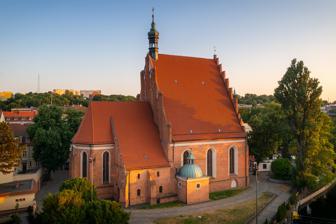
Building: Bydgoszcz Cathedral
Country: Poland
Year built: 1425
Catholic Church, Bydgoszcz, Poland, 14th century Church in Bydgoszcz, Poland St. Martin and St. Nicholas Cathedral Katedra św. Marcina i Mikołaja Location Bydgoszcz Country Poland Denomination Roman Catholic Church Website www .katedrabydgoska .pl History Dedication The Most Holy Virgin Mary, Queen of Poland , Martin of Tours , Saint Nicholas Consecrated March 25, 2004 Architecture Heritage designation Nr.601220-Reg. A/740 (November 3, 1960) Style Brick Gothic Groundbreaking 1346–1364 Completed 1425 Specifications Capacity 1800 seats Length 52 metres (171 ft) Width 40 metres (130 ft) Floor area 604 square metres (6,500 sq ft) Number of spires 1 Materials Brick Administration Diocese Roman Catholic Diocese of Bydgoszcz St. Martin and St. Nicholas Cathedral ( Polish : Katedra św. Marcina i Mikołaja ), or simply known as Bydgoszcz Cathedral , is a Catholic church built in the 15th century. It has a Gothic style, serves as a parish church and cathedral of the Diocese of Bydgoszcz . It also houses a shrine dedicated to the Virgin Mary . Its address is 10 Farna Street . It is the most valuable architectural monument of the Old Town, standing on the Brda riverside. It was elevated to cathedral on March 25, 2004, by decision of then Pope John Paul II . Since November 3, 1960, the cathedral has been registered on the Kuyavian-Pomeranian heritage list. History Construction of the first temple The Bydgoszcz parish church was founded by first mayors of the city, Jan Kiesselhuth and Konrad, at the same time the parish itself was created, after Bydgoszcz's establishment in 1346. The church building and its adjoining cemetery (active until 1809) were located in the north-western corner of city marketplace (today's Old Market Place – Polish : Stary Rynek ), reaching the banks of the river Brda and its millrace branches feeding water mills (today's Mill Island ). The 17th-century chronicle of Bydgoszcz by Wojciech Łochowski as well as historical researches suggest that prior the construction of the parish church, an older temple dedicated to Saint Giles had already been standing in the suburbs of the old city of Kujawski. From the 13th century, it served as a chapel of ease for local officials and knights of Bydgoszcz castle. After the construction of the castle in Bydgoszcz in the middle of the 14th century, Saint Giles's church replaced the castle chapel. Until building completion of the parish church, its priest resided at the chapel of ease . This episode established a later but distorted tradition, making Saint Giles's church the oldest parish church in Bydgoszcz; the chapel was demolished in 1879 when constructing Bernardyńska Street . It is believed that Bydgoszcz parish church was partly a wooden church, and completed around 1364, before the erection of the first Carmelite monastery in Bydgoszcz (1398). The first mention of a church priest was made on 22 July 1402, a reference to the church dates back to 1408 and the title of the parish church was quoted in a 1417 document. Together with the church a parish school was established. Part of the church was built of brick , allowing the synod of the diocese of Włocławek to take place here in January 1425. In addition, the northern wall of the present church still bears brick traces of windows and a portal. In 1425, a fire destroyed some elements of the building, probably the wooden roof, while archived city documents were also lost during this disaster, according to Wojciech Łochowski's chronicles. Western façade, with crow-stepped gable Construction of the Gothic temple (1425-1466) The reconstruction of the temple the same year (1425) comprised the enlargement of the main building and the construction of two aisles. Since builders integrated into the new building the northern brick wall from the previous temple, the church displays a chancel wider than the nave by almost 2 metres. Like other mediaeval religious structures, the construction did not interrupt the liturgical services, as mentioned in 1449 in a document related to the erection of the Holy Trinity Church in the northern suburb of the city (at the location of today's Poor Clares' Church . Funding for the project, albeit fluctuating, was mainly provided during the Thirteen Years' War (1454–66) against the Teutonic Order , when Bydgoszcz was frequently visited by Casimir IV Jagiellon , his retinue, high ranking clergy, crowds of dignitaries, knights, and by the Margrave of Brandenburg Frederick II or Eric II , Duke of Pomerania . Jan Kościelecki, local power broker and one of the major financial tycoons in Poland at the time (1457–1475), also contributed in a significant way. The church exterior was completed in 1466: the same year, interior decoration began with the altars being set up: Virgin birth of Jesus altar in the northern aisle in 1466; Stanislaus of Szczepanów altar (1488); main altar realized by Poznań painter Wawrzyniec Stuler, ordered by Bydgoszcz parish priest Mikołaj in 1460. In 1497, Krzesław Kurozwęcki, bishop of Włocławek , organized there a synod for clergy of Kujawy . For this occasion, the church received additional dedications , complementing the one from the 14th century to Saint Nicholas : it received as patron saints Martin of Tours , Adalbert of Prague and Stanislaus of Szczepanów . The celebration of these dedications was celebrated each year, on the first Sunday after St Bartholomew the Apostle day (i.e. August 24). The area of the aisle and the chancel, around 604 square metres (6,500 sq ft), was in 1466 the ninth largest parish church in the diocese of Włocławek, after: Gdańsk's St. Catherine's Church , St. Mary's Church , St. Jean's church, St. Pierre-St. Paul's church and St. Barbara's church; Puck parish church; Church of the Holy Cross in Tczew . Within Kujawy, only the St. Nicholas parish church in Inowroclaw was larger. Expansion of the 16th-18th century Chapel of the Holy Cross, built in 1617 At the end of the 15th century, roofs were elevated, using pine wood, brought via the Brda river and chopped on the spot, the gable and the presbytery roofs were star-shaped and vaulted . At the same time, the church's southern steeple was attached to the main body. From 1466 to 1617, three quadrangular chapels were erected and attached to the main body, while a fourth chapel was built at the location of the former presbytery entrance. In 1559, a turret carrying a light bell cast by master Andrzej was set up at the edge of the nave roof; another bell was suspended there in 1668. In 1702, it was replaced by a Baroque turret , covered with bronze. It still stands today: it is octagonal and has a roof lantern . A new bell was ordered for this realization from bellfounder Absalom Wittwerck from Gdańsk . In 1585, a Gothic rectangular sacristy was erected, abutting the northern chancel wall: an inscription from 1585 was discovered after the Second World War beneath the plaster of the window sill. Between 1712 and 1745, part of the wooden barrel vault ceiling between the two storeys was replaced by a lunette . In the 1650s, major construction and renovation works started: the tower received a third storey, as one can see today; a mannerist -style porch was built adjacent to the west façade, with an open vestibule in the basement; the western part of the timber roof truss over the nave body was replaced after 1651, according to dendrochronological research, including the repair of the tower stairs. Under the chancel floor were six vaulted burial crypts: Two were realized in the eastern part of the north aisle, under the altars of the Virgin Mary and St. Lawrence of Rome ; The other four were matched with the foundations of the four chapels. Between 1712 and 1745, the whitewashed walls of the sacristy, the chancel, the nave and the pillars between the naves were covered in some places with figural polychromes . Other decorative elements of the walls were tombstone epitaphs . Most altars and religious furniture from before the Polish partition were destroyed during the Napoleonic Wars . Larger roof repairs also occurred at the end of the 17th century, after the destruction by the fire in 1684 of the abutting watermill : during the fire, the wind directed the flames to the northern façade of the church. It took 15 years to clean and repair this heavy damage. The catastrophe brought other diocesan parish priests, from 1712 to 1763, to write about the state of quasi-ruin of the temple and its associated buildings, which contrasted with the good condition of other city monasteries and conventual churches: the Carmelites, the Bernardines, the Jesuits. The church, however, survived in this poor position until the start of the partitions of Poland , although no major emergency investment was made. 18th-century buildings Ridge turret with a roof lantern , on top of the nave roof, set in 1559 By the 18th century many buildings were erected in the vicinity of the church. On the church cemetery premises stood: a chapel house; a stone statue of John Nepomucene realized in 1745; a vaulted crypt located near the church's northern aisle; a monolithic chapel and a brick mound in the shape of a crypt. On the western side of the cemetery, on the area between today's tenement house at Przyrzecze street 2, and the memorial to the Virgin Mary Immaculate Conception of Lourdes , stood a series of buildings comprising the Bydgoszcz parish school building and three houses inhabited by the vicar , his helpers and secular representatives of the church staff. The rectory was located on the eastern edge of the municipal necropolis, on today's Ks. Tadeusza Skarbka-Malczewskiego street. Partition period (1772-1920) At the time of the incorporation of Bydgoszcz/Bromberg into the Kingdom of Prussia as a result of the Partitions of Poland , the parish church was indeed in a poor technical condition. In 1794, for the needs of the Kościuszko Uprising , the silver decoration was depleted, as well as numerous valuables, for a total of 256 grzywna . Other city monasteries also donated to support the revolt, like the Jesuits and the Bernardines. At the beginning of the 19th century, the church was nearly a ruin. During the period of the Duchy of Warsaw (1807–1815), Russian armed forces used it for military purposes: most of the side altars and removable elements were destroyed at that time. Between 1819 and 1829, the Kingdom of Prussia funded a refurbishment of the building. During the works, part of the religious equipment was stolen and three side chapels were demolished; the chapel on the northern wall ( St. Fabian and Saint Sebastian ) survived. Only three old altars were preserved (Blessed Virgin Mary , Saint Barbara , St. Fabian and St. Sebastian), some altars were taken from the other monasteries of the city, liquidated by Prussian authorities: two side altars – Saint Roch and Saint Anthony of Padua – from the Bernardine Church (17th to 18th century); two side altars – Our Lady of the Scapular and Saint Joseph – from the Carmelite church (17th to 18th century); a rococo picture of Carmelite brother Stanisław and four stalls with 18 seats were also taken over from the Carmelites church in Bydgoszcz. The renovated temple was eventually re-opened in 1831 and reconsecrated. In addition, before 1875, a neo-Gothic annex was erected on the spot of the former chapel of Saint Stephen . During the Partition period, the temple was the only parish church in the city where the religious and national feeling was still alive among the Poles, especially during the Kulturkampf period. Interwar period Stained glass window After the incorporation of Bydgoszcz into the Second Polish Republic 's territory in 1920, the parish was divided into five smaller ones, relieving the church of many of the faithful, who had grown to too great a number for the one church: in 1924 the parish comprised 100 thousand people. From 1922 to 1926, the church interiors were completely restored, on the initiative of the then parish priest, Father Tadeusz Skarbek-Malczewski: walls and vaults were covered with polychrome motifs executed by Henryk Jackowski-Nostitz, on a design by Stefan Cybichowski (1923–1924); stained glass was installed; on the main altar, a meticulous restoration of the Virgin Mary with the Rose was carried out. Second World War On January 9, 1940, the parish church was handed over by German occupying forces, formally forbidding any Poles to enter. Its new pastor was Father Alojzy Kaluschke, then prebendary of the Jesuit church on the main Old Square. Most valuable items were pillaged and sent away to Germany; to avoid such pillage, church staff moved part of the religious equipment to country manor houses around Bydgoszcz. For instance, the image of the Virgin Mary with the Rose , identified as a masterpiece, could have been spirited off on July 23, 1943, during the night, to the church of Mąkowarsko , 35 km north of Bydgoszcz. It was brought back to the altar of the side chapel, on September 26, 1945. Fighting for the liberation of Bydgoszcz (January 1945) caused serious damage to the church: artillery shells burned the roof and destroyed stained glass windows. Shortly after the war, the leaking roof regularly let rain drip into the nave. Postwar period Polychromes of the nave After the end of World War II , the new parish priest, Father Franciszek Hanelt proceeded to heal war damage and renovate the temple. In 1950, the Madonna and the Rose was moved for conservation to Nicolaus Copernicus University in Toruń . The renovation of the stained glass was realized by Edward Kwiatkowski, lecturer at the Faculty of History and Art of Toruń and a student of Henryk Jackowski-Nostitz, who directed the polychromy of the church before the war, through his stained-glass studio "Polichromia" in Poznań : the technique followed was the one used in the 13th century on Gothic stained-glass windows of the Sainte-Chapelle in Paris . Works at the church lasted from 1952 to 1954. In 1966, the Primate of Poland , Stefan Wyszyński crowned the image of Madonna with the Rose , titling it Our Lady of Beautiful Love . From 1982 to 1996, Jan Nowak, the Vicar for the city, took residence in the church, before moving to the Diocese of Siedlce as ordinary . On September 5, 1993, the Archbishop of Gniezno , Henryk Muszyński , raised the parish church to the dignity of Collegiate church , establishing a bishopric chapter dedicated to Our Lady of Beautiful Love ( Polish : Matki Bożej Pięknej Miłości ). On June 7, 1999, during a Mass celebrated in Bydgoszcz in front of 600,000 people Pope John Paul II granted the parish the title of co-cathedral of the Archdiocese of Gniezno . In 2001, archbishop Henryk Muszyński celebrated the 750th anniversary of the Our Lady of the Scapular , and in 2002, he celebrated the 500th anniversary of the Marian local shrine, for which occasion Pope John Paul II sent a special letter. One year later Jubilee Doors were unveiled and dedicated. Since 1997, a complete restoration of the church has been carried out, both inside and outside: in 2002 the chapel of the Holy Cross , with Art Déco restored polychrome was opened for daily adoration and dedicated to the Sacrament of Penance ; the statue of St. John the Apostle was restored; part of the decor of the altar in the vanished Chapel of St. John was renovated as well. On March 25, 2004, by decision of Pope John Paul II, the parish church became the Cathedral of the newly created diocese of Bydgoszcz : the Our Lady of Beautiful Love , whose image is set above the main altar, was established as its patroness . Bishop Jan Tyrawa was nominated to the head of the diocese; in 2017, he is still in position.  From 2013 to 2015, roof flat tiles covering the chancel, the vestry, the main aisle and the church tower were substituted for Monk and Nun tiles. In addition, work was carried out on the roof over the chancel and the main aisle to recondition the 16th-century pine-wood beam network which required immediate intervention. Patrons The first patron of the church was Saint Nicholas of Mira . During the following consecration, in 1466, four holy bishops were established as patrons: St. Nicholas, St. Martin of Tours , St. Adalbert of Prague and St. Stanislaus the Martyr of Szczepanów . The full name is rarely used to designate the temple. Apart from any specific patron's office, by and large the temple is called St. Nicholas-St. Martin Church , as mentioned during an 1831 consecration, limiting the church's official name. Architecture Exteriors Outside wall, with large bread stones on the bottom The temple has a Brick Gothic form, with a closed chancel facing east , three naves and a square tower on the south. On the west side is a double-decker porch with arcades , which gives onto the main entrance to the church with the Renaissance oak door (17th century) decorated with Bydgoszcz's coat of arms and bearing the initials of city guilds and townsmen (1925). The 24 by 24 metres (79 ft) square structure is adorned with pinnacles : the western one is filled with six painted areas, and topped with a crucifix and a triangular angel, from 1848. The triangular eastern peak divides six polygonal lesenes passing through the pinnacle . On the eastern roof tip stands an octagonal Baroque turret roof lantern by Wojciech Łochowski. Polychrome vault The ceiling features different techniques: Basic vaulted roof in the chancel; Rib vault in the nave; Barrel vault with lunettes in the sacristy (17th-18th century); Groin vault in the western vestibule (16th-17th century); Dome with Neo-Gothic fan vaults in the porch under the tower (19th-20th century). These ornaments in the arch network are characteristic of the late Polish Gothic architecture . At the bottom of the south wall are the so-called Bread stones ( Polish : kamienie chlebowe ), supposed to save the daily bread of the parishioners, according to the conviction of the then builders. The window openings in the chancel and the aisles are topped with pointed arches . The octagonal pillars of interiors, set on pedestals and crowned with cornices , carry spear-glass arcades . The chancel walls are crowned with a Gothic frieze and a Baroque profiled cornice. The church's three-storey tower is divided into three parts by ring friezes. The highest floor was built during the renovation of the church in 1650. It can be assumed that the wooden tower was previously crowned by a tower. The porch under the south boasts a Gothic portal from the second half of the 15th century. Chapel The only surviving chapel of the original building stands by the northern wall. It is a small square building displaying oculi on the outside three walls, capped with a Renaissance dome topped by a roof lantern with a bell-shaped roof and a cross from 1617. The thin pilasters of the roof lantern display mascarons , while each oculus is sheltered by grillwork . The dome outside is covered metal, while the interior reveals Art Déco polychrome. Initially separated from the main building by a grille , the entrance to the chapel was changed in 2002 to glazing , allowing daily adoration of the Sacrament of Penance . Interiors The interior of the temple displays Baroque decor from the 17th century. The main ornaments reside in the seven Baroque altars, with altar frontals and old paintings and sculptures. The most valuable item is the Gothic painting of the Madonna with the Rose (1467). Also notable are: a Renaissance crucifix (1525) in the chapel of the Holy Cross ; a picture of St. Anthony of Padua (1550–1600, Florentine school ); a picture of St. Barbara (1650–1700); a picture of St. Joseph with a young Christ (1690); the Baroque image of Our Lady of the Scapular (1700); a picture of St. Roch (1841). Altars Name Location Description Picture Virginity of Mary of Nazareth , Saint Nicholas , Saint Martin East end of the nave (main altar) Baroque main altar with polychrome (ca 1666, renovated in 1922–1926). Altarpiece with statues of Bishops St. Martin and St. Nicholas, two angels carrying the Chalice, two angels in the upper level and a dove on the top. In the centre of the altar stands in a golden frame the Gothic-Renaissance Our Lady of Beautiful Love ( Polish : Matki Bożej Pięknej Miłości ), holding a rose in his hand, with the figure of the donor kneeling at her feet (1475–1500). In the upper level, a circular Baroque picture of the Assumption of Mary , with a pair of kneeling founders and coats of arms (beginning of the 18th century). Under the windows, on both sides of the altar are two Baroque candlesticks (18th-19th century). Our Lady of the Scapular Northern end side of the nave Baroque altar (1650–1700) with sculptures of two nuns, two angels on the upper pediment and a bust of God the Father on the top. Standing between the nuns, the famous image of Our Lady of the Scapular of Bydgoszcz , silver-plated dressed. Initially called Our Lady of Mount Carmel (ca. 1700), it comes from the vanished Carmelite Church of Bydgoszcz (located on today's Theatre square ). On the upper level is set an image of the Holy Family (17th-18th century). Saint Joseph Southern end side of the nave Polychrome altar from the vanished Carmelite church, with Baroque paintings in the middle: St. Joseph with a young Christ (1650–1700) and the Holy Family on the sledge (beginning of the 17th century, originating from the former chapel of St. Anne ). The altarpiece features St. Andrew the Apostle and St. Peter (1650–1700), on the upper level an image of the Annunciation to Mary and sculptures of two monks topped by an angel. St. Barbara Northern wall, northern nave Late Baroque altar (1700–1750) with painting of St. Barbara in the middle (1650–1700, Italian or Flemish origin), flanked by two sculptures of nuns. on the upper level, picture of St. Lawrence (18th century). Saint Anthony of Padua Southern nave Altar (beginning of the 18th century), coming from the Bernardine Church of Our Lady Queen of Peace on Bernardyńska Street in Bydgoszcz , with a Baroque painting of St. Anthony with the Jesus Child (1550–1600, Florentine school), painted on tinplate and silver-plated dress (1700–1750). Above the pediment, a painting of Mourning (early 19th century) topped by a reliquary (17th century, transformed). In 2014, the altar was renovated and restored to its original colours (originally dark, orange, green). The altar has been repainted only four times since its inception. Saint Roch Southern nave Altar (1696), donated by Stanisław and Helena Konarski, coming from the Bernardine Church of Our Lady Queen of Peace on Bernardyńska Street in Bydgoszcz . In the middle, a picture of St. Roch (1841) in a silver robe, with an angel holding a scarf with the inscription: Eris in peste patronus (Latin You will be the guardian during the plague ). In the upper level, a Baroque painting of the Martyrdom of Crispin and Crispinian (1690). During preservation works in 2016–2017, the original 17th-century altar details were discovered, preserved beneath carvings from the middle of the 19th century. Holy Cross Holy Cross Chapel Polychrome Baroque altar (ca. 17th century, transformed in the 19th century and ca. 1920) with sculptures: in the middle, a Renaissance crucifix (1525) on a more recent background, on sides figures of St. Gregory and St. Veronica . Bas- relief of the Easter Resurrection on the upper level. On the bottom, a tabernacle adorned with carved motifs of acanthus (ca. 1730). On the floor, tombs of the city's mayors : Wojciech Łochowski (1630s) and Marcin Orłowita (1620s). Relics In the 15th century, relics, displayed for public viewing, rested in six silver crosses gilded with pearls and precious stones. The 18th-century relic collection included the remains of nine saints: St. Andrew the Apostle , St Castulus , St Felicitas of Rome , St. Boniface and St. Urban – early Christian martyrs , St. Cecilia and St. Catherine of Alexandria – Virgins and Early Christian martyrs, St. Adalbert and St. Nicholas – bishops and patrons of the church. This collection was lost in the 19th century when the reliquaries were destroyed. Today, the church reliquary keeps 17 bones of one of the 11,000 virgins, companions of Saint Ursula , which were acquired by the Bernardine Church of Our Lady Queen of Peace. The relics are deposited in the tabernacle altar of St. Anthony. Decor and religious items The church still possesses part of its original furniture, items that survived damage and looting. It also inherited religious articles from no longer extant churches in Bydgoszcz, especially the Carmelite and Bernardine ones, after the secularization of monastic convents decided by the Prussian authorities in the 1830s. Notable religious artefacts Name Location Description Picture Sculpture of Saint John the Apostle At the end of the southern nave, near the altar of St. Joseph From the lost Jesuit Church of St. Ignatius of Loyola on the old market square: a figure stood in a window niche in a 17th-century chapel of St. John, demolished in the 1920s. In 1927, it was moved to the district museum of Bydgoszcz. After a renovation in 2000, the sculpture was returned to the cathedral. Pulpit Fixed on a pillar between naves 18th-century rococo pulpit, coming from the gone Carmelite's church. On the backdrop, a picture (1750–1800) depicting the 1420 martyrdom of Carmelite Stanisław of Bydgoszcz. Side walls of the chancel Carmelite choir stalls Polychrome, wooden Rococo-style stalls (1750–1800), coming from the vanished Carmelite church. Lined along both walls, seven seats in each booth. Each stall background is painted with images of saints and blessed figures. Choir stalls On the western wall Carved wood, Rococo-style: a row of 6 and a row of 7 seats. Original church stalls, mentioned in 1763. Confessional On the side walls and in the chapel of the Holy Cross . Two Baroque confessionals (1750–1800) on the south wall, three on the north wall (18th century). Wrought iron grille In the chancel, under the pipe organ The passage under the church pipe organ is closed by three ornamented wrought-iron grilles from the 16th–17th century. A contemporary grille closes the access to stairs leading to the organ. A 1600–1650 Baroque grille at the entrance to the chapel of the Holy Cross, belonging to the Poor Clares' Church in Bydgoszcz , was returned to its original location in the 1950s. Stained glass windows In the chancel, on the western wall Five stained-glass windows were executed by Henryk Jackowski-Nostitz from Poznań (1923–1924), and after the war, a renovation was performed by his student, Edward Kwiatkowski from Toruń (1949–1954). Two stained-glass windows in the chancel have been made according to the 13th-century technique used in the Gothic Church of Sainte-Chapelle in Paris. They display Mariological themes, presenting the Mysteries of the Rosary , mingled with the invocations related to the Litany of the Blessed Virgin Mary . Each of stained-glass window consists of 36 panes (70 × 80 cm), with coloured glass (mainly red, yellow, green and blue), framed with lead and tin . Polychrome On walls, vaults, pillars The entire interior polychrome was realized between 1922 and 1925, by Henryk Jackowski-Nostitz from Poznań according to Stefan Cybichowski's design and restored after 2000. The tips of the pillars in the nave are decorated with emblems : an eagle , a Pomeranian griffin and Bydgoszcz's Coat of arms . Baptismal font Between the nave and the chancel Late Renaissance , brass and gold-plated, decor depicting holy scenes: St. Adalbert of Prague , St. Nicholas and the Baptism of Jesus . The artefact was founded in 1611 by Wojciech Łochowski, mayor of Bydgoszcz: it bears his house mark and monogram . The item is enclosed in a wooden balustrade, with Regency-style ornamented grille (ca. 1730). Stations of the Cross On the walls and pillars between the naves Stations realized in 1910 by Polish sculptor Franciszek Black. Jubilee Doors Entrance to the porch Executed on the occasion of the triple jubilee: the 2000th anniversary of Christianity , the 1000th anniversary of the Metropolis of Gniezno and the 500th anniversary of the parish church of Bydgoszcz. Doors were realized by sculptor Michał Kubiak from Bydgoszcz, and dedicated on April 20, 2003, by Henryk Muszyński , Archbishop of Gniezno. On both sides are presented scenes related to Christianity and the diocesan church. In addition to this list, other items date back to pre- Partition period: A dozen vases and liturgical vestments from the 16th to 18th centuries ( monstrance , pyx , chalice, two patens , two incense caskets, four candlesticks and four chasubles ); Five tombstones (16th-17th century); One epitaph (17th century); A stone holy water font , located under the southern tower porch (15th century). Tombstones and commemorative plaques In the church's porch and inside the building are several dozen commemorative plaques and tombstones, partly from the pre-Partition period. Outside, other plaques have been placed on the walls of the church and memorial monuments have been established. Location Date Description Picture Northern aisle, western wall 1580 Stone epitaph to Bydgoszcz mayor Stanisław Grzymała Southern nave wall, next to St. Roch altar 1630 Baroque, black marble gravestone. Cartouche inscription to Marcin Orłowit (1560–1630), Bydgoszcz mayor and founder of the bygone chapel of St. Anne. South wall of the chancel 17th c. Baroque tombstone with coat of arms of Wojciech Łochowski (died 1651), Bydgoszcz mayor and author of chronicles . On the west wall, above the stalls. 17th c. Łochowski's family tombstone End of the southern nave 1833 Black marble gravestone of Mikołaj Hutten-Czapski (Polish General, 1753–1833), with Leliwa coat of arms , panoply and medallion bearing the portrait of the deceased surrounded by a stuccoed laurel wreath. Outside, southern wall of the chancel 1948 Plaque to parish priests Father Józef Schulz, Jan Jakubowski, Stanisław Kopci and Antoni Świadek , murdered by Nazi armed forces during World War II (1939–1945). Inside the church porch 1949 Commemorative plaque to the 47 murdered Bydgoszcz merchants, from the bygone Resursa Kupiecka (restaurant and entertainment facility in Jagiellońska street , torn down in the 1950s). Outside wall 1962 Plaques to the Renaissance chapels lost between 1815 and 1830: Saint Anne (donated by the Orłowity family in 1555), Saint Stephen (donated by the Stegfan Bogurski in 1605), Saint John the Evangelist (donated by the Rychłowski family in 1612). Inside the church porch Plaque commemorating Father Tadeusz Skarbek-Malczewski and the artists who carried out the renovation of the church in 1922–1926. Inside the church porch 1978 Plaque commemorating the Greater Poland uprising (1918–1919) and the Polish troops who entered Bydgoszcz on January 20, 1920. Inside the church porch 1979 Plaque commemorating the murder by Nazis of Leon Barciszewski, Mayor of Bydgoszcz, and his son Janusz, on November 11, 1939. Southern wall, next to St. Anthony altar 1992 Brass epitaph dedicated to the memory of the Cardinal Stefan Wyszyński , Primate of the Millennium (1901–1981), and auxiliary bishops of Gniezno Archdiocese: Lucjan Bernacki (1902–1975) and Jan Michalski (1914–1989). Plaque realized by sculptor Aleksander Dętkoś from Bydgoszcz. Southern nave wall 1997 Bronze plaque devoted to the memory of Father Franciszek Hanelt, church parishioner (1946–1971), with a portrait of the deceased in a medallion . Outside, southern wall 2000 Memorial stone commemorating the 1000 years of the metropolis of Gniezno. Outside, southern wall 2002 Memorial stone commemorating Bydgoszcz lawyers who died during World War II . Inside the church porch 2002 Plaque commemorating the soldiers of the 16th Greater Poland Uhlan Regiment - Gustaw Orlicz-Dreszer killed in 1939–1945. Right plaque Inside the church porch 2002 Plaque commemorating labour camps and Siberian gulags , funded by the Union of Siberians ( Polish : Związek Sybiraków ), Polish association regrouping former exiles. Left plaque End of the southern nave 2002 Plaque commemorating the apostolic visit of Pope John Paul II to Bydgoszcz on June 7, 1999. Inside the church porch 2003 Plaque commemorating the Jubilee Doors , founded on the occasion of the 500th anniversary of the parish church and the 1000th anniversary of the archdiocese of Gniezno. Organ First original church organ was used until 1763: at this date, the city funded a new instrument, with pedals, two keyboards and five bellows , which played until the 19th century. The church organ was built by Paul Voelkner around 1907. The tracker action instrument has 28 pipes , 2 manual keyboards and one pedal keyboard . It is not certain whether the organ was built for the cathedral: Lech Łikki states in his Bydgoszcz guide that parish authorities transferred the instrument from the demolished Jesuit church in 1940. It has been probably rebuilt during World War II by a firm of Gdańsk. Thorough refurbishments were carried out in 1965 and in the 1980s. Statue of St. John Nepomucene Statue of John Nepomucene There is no precise early history of the figure. Its existence is first mentioned in 1745, when a visitation of Bromberg parish occurred. It is thought the execution of the statue can be dated back to the first years after the canonization of the priest, in 1729. The figure was placed on the southern side of the parish church at the beginning of the 19th century, where was then the parish cemetery: it stood on a 3 metres (9.8 ft) high brick pillar, its head crowned with five stars. In 1762, municipal authorities financed the Lamp to St. John Nepomucene , which allowed the sculpture to be illuminated in the same way as more famous representations at the time, in Prague or Kowary . The relocation of the statue to the bank of the Brda river happened in the 1950s after a restoration work led by Father Franciszek Ksawer Hanelt, then parish priest. Ground levelling in 1954 necessitated the demolition of the original brick pillar, replaced by a granite pedestal; during these works, the star crowning the figure was removed. Today the statue is located on a square, north of the cathedral, on a bridle of the Brda river, nearby the Parish weir ( Polish : Jaz Farny ). The figure, made of carved sandstone, is 1.4 metres (4.6 ft) tall. Its granite pedestal is 1.63 metres (5.3 ft) high. The saint is dressed in priestly robes, featuring Baroque style: a cassock and a surplice -similar to those reserved for prelate and canon , a Roman amice and a biretta on his head. He holds a crucifix with both hands, to remind his tied hands during his martyrdom (drowned in the Vltava river). Veneration of the Marian images in the church Image of Our Lady of Beautiful Love Our Lady of Beautiful Love Veneration of the image dates back to the Renaissance period. In the 16th century, a rich collection of Marian votive offerings had been gathered. According to descriptions between 1712 and 1745, on a tin background, pictures were star-crowned and silver-and-gold-dressed. As a mark of thankfulness, items were hung on them: votives, coral strings, jewels, earpieces, chains, medals, scapulars , pendants or ribbons. Two magnificent votives contributed to the city's renown. One of them, donated before 1745 and displaying Bydgoszcz's coat of arms, contained a ritualized image of the Mother of God . The majority of the votives offered between the Partition period and the end of the 18th century were dedicated to the support of the Kosciuszko Insurrection . The 15th-century Virgin Mary with a Rose had been placed in the northern aisle of the parish church, and its reputation grew from the middle of the 17th century, making the church play an attractive role among local Marian believers. It is possible that the painting was created under the influence of Rhenish and Flemish painting in Poland. From 1699 to 1712, the painting was associated with pontifical indulgences on the way to Purgatory , under the authority of the Holy See , renewed every ten years by the ordinary . From 1772 to 1920, Prussian occupation brought down the cult of the miraculous image. It regained momentum after the re-recreation of the independent Polish state in 1918 , and was even more important after the end of World War II. During the war, Nazi authorities ordered this icon – like most valuable museum and church collections – to be transported out of Bydgoszcz. The Virgin Mary with a Rose was then moved on July 23, 1943, to the church of Mąkowarsko , 35 kilometres (22 mi) north of Bydgoszcz. It stayed here, on the altar of a side chapel, till September 26, 1945. In 1950, the painting was restored in workshops in Toruń . The Virgin Mary with a Rose was twice crowned: The first coronation occurred on May 29, 1966, at the Church of Our Lady of Perpetual Help in Bydgoszcz , by Stefan Wyszyński, Primate of Poland , who gave it its official name, Matki Bożej Pięknej Miłości ; The second one took place on June 7, 1999, led by Pope John Paul II. During a mass followed by 600,000 believers at Bydgoszcz airfield, the Pope decorated the image with two new crowns for the Mother and the Son. This second coronation influenced the image's popularity, spurring the clergy to organize a permanent mission of confession in the cathedral to satisfy the constant presence of people praying before the picture. On March 25, 2004, Pope John Paul II created the Roman Catholic Diocese of Bydgoszcz , with Our Lady of Beautiful Love and Michał Kozal as co- patrons . Image of Our Lady of the Scapular in Bydgoszcz Our Lady of the Scapular The history of the cult of the image is related to the presence of the Carmelite Monastery in Bydgoszcz since 1397, whose pastoral activity was centred on conducting Marian services and the promotion of religious confraternity . An important element of the Carmelite service was the cult of the scapular as a protection against damnation. It was introduced after a vision received by Saint Simon Stock in 1251, in which Mary is said to have appeared and given him the Carmelite habit, the Brown Scapular , which several Popes confirmed as a Carmelite privilege. In 1470, in the Carmelite Church was created the Brotherhood of Our Lady of the Scapular , after having received approval by Father Bernard, head of the Czech-Polish Carmelite Province. The Brotherhood had a structure, closely mirroring the hierarchy of the Carmelite Order: elders carried the title of priors and sub-priors, the fraternity included seven consuls, whose task was to settle organizational matters, two arbitrators who solved disputes, and two settlers to settle legal problems. There were no titular dignitaries, each member being committed to specific actions. Noble patrons were members of the Voivode or the Castellan of Brzesko-Kujawski, Bydgoszcz Starosta or were representatives of the country nobility. The selected noble supporters were approved by the monastery, while the clergymen were always Carmelite preachers. Upon entering the fraternity, the brother received his scapular. In the second half of the 17th century, the Brotherhood of the Scapular became a mass organization, with influence extending far beyond the Bydgoszcz premises, reaching lands south of Wągrowiec and north of Warmia and Kwidzyn . The fraternity was prosperous, receiving numerous donations and owned four banks – two in Bydgoszcz, one in Gniezno and one in Fordon . The most important day for the Brotherhood was on July 16, during the Our Lady of Mount Carmel feast, being the celebration of both the Carmelite Order and the Brotherhood. It was celebrated solemnly, with processions in all the city. On the other hand, Good Friday was the period when public scourging was performed in the Carmelite church of Bydgoszcz, together with some professional guilds (e.g. potters and helmsmen ). After the secularization imposed by Prussian authorities in the 1810s, the Carmelite Monastery in Bydgoszcz was closed (1816) and Carmelite Church was razed (1822): the Brotherhood of the Scapular moved to St. Martin-St. Nicholas parish church, bringing also their altar. In 1888, thanks to the efforts of the parish priest, Józef Choraszewski, the Archdiocese of Gniezno granted the Brotherhood the responsibility to maintain the altar and the paintings. In 1927, the fraternity was 284 members strong, but by the 1930s it had dropped down to 100. Our Lady of the Scapular in Bydgoszcz has been crowned twice: The first coronation happened before the Partition period, but the exact date is not known. The second coronation took place on July 16, 2001, led by Archbishop Henryk Muszyński , while celebrating the Jubilee -750th anniversary of the Scapular of Our Lady of Mount Carmel . Church-related facilities Parish school Former parish school building The exact date of creation of the parish school in Bydgoszcz is unknown, but its origins are related to the creation of the parish church in Bydgoszcz, and the privileges associated with it, around 1346. The building opened after the middle of the 14th century: the first graduates travelled to Kraków to the Jagiellonian University around 1419 The parish school was an institution in the city landscape and in the awareness of its inhabitants, being then housed in a brick building containing several chambers, on the edge of the churchyard cemetery, on the plot of today's house at Przyrzecze street 2. In 1532, about 150 boys were registered, making it an important school at the time. It was then managed by the parish priest of the church.  The main task of the school was to educate the youth, who later would perform the duties of priests. However, in the 15th century, its role changed in favour of a more "secular" curriculum . The higher degree ( Latin : quadrivium ) covered arithmetic , geometry , music and astronomy . Further studies were possible in collegiate , and later at university . In the 17th century, the school declined, a victim of the competition from the newly opened Jesuit College and established academic institutions in Gdańsk , Elbląg , Toruń or Chełmno . By the beginning of the 18th century, the building was almost ruined, despite the efforts of the town council to take over the totality of school's costs. The building itself was used as a barn, and pupils transferred to a basic house erected on the eastern wall of the sacristy, furnished with benches and tiled stables. During Prussian times , the actual building was erected (1834–1854) to meet the needs of the parish school, on the site of the older derelict edifice. In 1947 the building was transformed into a parish kindergarten. In 1982, the newly appointed Vicar of Bydgoszcz , Jan Viktor Nowak, inaugurated in the house the Primate Institute of Christian Culture – Cardinal Stefan Wyszyński ( Polish : Prymasowski Instytut Kultury Chrześcijańskiej ). In 1989, the institute was granted the status of State higher education institution . Since 1998, it has been an official section of Poznań Theological University. With the creation of the Diocese of Bydgoszcz in 2004, and the move, three years later, of the seat of the High Seminary of Bydgoszcz Diocese to the historic building at Grodzka Street 18, it was also decided to move the Primate Institute there. Since that time, the former parish school has housed the library of the Primate Institute of Christian Culture. The parish library Opened specially for the use of priests and parish school staff, the parish library counted 144 manuscripts and printed books in 1712, 104 volumes in 1745, but only 97 in 1763.  In the 17th century, during the library's heyday, Jakub Ignacy Włodzimierski, parish priest of Bydgoszcz and Solecki, moved manuscripts away in 1686 to Solec Kujawski . A small portion of the library's resources were used daily: mainly copies of the Bible and liturgical or musical books (about 27 volumes of Missals , agendas , breviaries , antiphonaries , graduals , psalms ). Other book addressed predominantly works of theology , philosophy , ethics , canon law , clerical topics, including collections of sermons , hagiographies , comments on the Old and New Testaments , and apologetic writings directed against Lutheranism and Calvinism . In the 18th century, the parish library was one of the richest in the city in terms of books, behind the Bernardine Monastery Library, which owned approximately 1500 volumes. In 1829, at the dissolution of the monastery, most precious manuscripts of the library were transferred a few years later to the parish church where they survived until 1907, when they were moved to the Provincial and Municipal Public Library . Cemetery The church cemetery was founded in the 14th century, at the time of the creation of the parish and the construction of the church, and was used until the end of the 18th century. Before Polish Partition, clergymen , patricians and Polish nobles were buried in decorated crypts located underneath the church chancel, naves and chapels. Prussian authorities closed this cemetery and established another one called the Old Parish Cemetery ( Polish : Cemetarz Starofarny ) further north, well separated from the church. In 1906, Father Ryszard Markwart, parish priest , founded on the northern outskirts of Bromberg a New Parish Cemetery ( Polish : Nowofarny Cemetery ), to solve the problem of capacity of the old graveyard. Bells The first documents relating to the church bells date back to the middle of the 17th century. Bydgoszcz mayor Wojciech Łochowski reported in his Chronicles that they were hung in the bell tower at the beginning of the 16th century, and also, by 1660, in a small ridge turret , tin-covered, standing by the edge of the roof temple. During 18th-century parish visits, four bells were listed: Marcin , 475 kilograms (1,047 lb), cast in 1652 at Augustyn Koesche's workshop in Toruń . On its body was carved a prayer to St. Martin, with the casting date (1652); Maria , about 300 kilograms (660 lb), cast by Gerard Bennigek in 1651; Mikołaj , about 400 kilograms (880 lb), had a diameter of 1.19 metres (3.9 ft). It was cast by Mikołaj Petersilge's workshop in Toruń in 1758, and re- cast in 1864, keeping the original inscriptions; Holy Spirit , 190 kilograms (420 lb), founded in 1642 by Augustyn Koesche's workshop. It was re-melted in 1865, keeping the original engravings. Belfry tower In 1801, six bells were listed: the four upper mentioned, and two smaller ones in the sacristy and in the ridge turret . In 1838, a fifth bell was hung in the southern church belfry : Józef , 550 kilograms (1,210 lb), cast in 1720 in Hinrich Wredne's workshop, which had been operating till 1904. On its body, reliefs referred to the Virgin Mary , Saint Joseph and Jesus. In the turret on the top of the church were five small bells, some of which might have been hung by the Prussian authorities, seized from monastic and hospital churches in the vicinity. The main one was founded in 1702, in the bronze workshop of Absalom Wittwerck (1634–1716), with a diameter of 36 centimetres (14 in) and engravings ( Glory to the only God ). Others came from various origins, in 1559 and 1668. In 1864 and 1865, bronze craftsman Fryderyk Schultz from Chełmno melted down several old bells and cast three new ones: Mikołaj 1,325 kilograms (2,921 lb), Maria 350 kilograms (770 lb), and Holy Spirit 190 kilograms (420 lb). At the end of the 19th century, five bells were hung in the parish belfry: 1864- Mikołaj , the largest one, Józef (1720), Marcin (1652), Maria (1865) and Holy Spirit (1864). Eventually, at the beginning of the 20th century, thanks to the work of Ryszard Markwart, four large bells were still in the parish church, three of which had been founded in the last 50 years: Mikołaj in 1864 and smaller ones, Marcin and Maria , cast in 1904. These bells were seized by the Prussian authorities for war purposes and melted down at the end of World War I . After the re-recreation of the Polish state in 1918, parish priest Tadeusz Skarbek-Malczewski started the process of getting new bells. Meanwhile, the Church of Our Lady of Loreto in Warsaw had its bells returned, after they had been seized by the USSR , as a consequence of the Peace of Riga (1921). In 1922, Tadeusz Skarbek-Malczewski noticed that three of the bells returned to Warsaw belonged in fact to the Cathedral of Kamianets-Podilskyi in Ukraine : consequently, he championed the idea of getting these orphan bells to Bydgoszcz. Finally, in November 1923, those bells arrived in Bydgoszcz, one of them being handed over to Łabiszyn . In 1929, four new additional bells were founded by bell caster Karol Szwabe from Biała : Wojciech , Marcin , Mikołaj and Annunciation of the Blessed Virgin Mary . These bells were confiscated during World War II and melted down by the Third Reich to support war effort. In the end, only two bells survived the Second World War and are still preserved today in the belfry of the parish church: A 1641-bell from Sts. Peter and Paul Cathedral of Kamianets-Podilskyi – 1 metre (3.3 ft) diameter, 1,138 kilograms (2,509 lb). Its reliefs indicate it was founded by Wojciech Wolskilnus and Canon Stanisław Rilski. This bell was immortalized in Henryk Sienkiewicz 's novel Fire in the Steppe ( Polish : Pan Wołodyjowski ), for calling the alarm during the 1672 siege of Podolsky , and in an oath scene between hero Michał Wołodyjowski and his friend Kettling ; A 1737 bell from the Dominican church of Kamianets-Podilskyi. Its Dominican origins are engraved on its body. See also Wikimedia Commons has media related to Bydgoszcz Cathedral . Bydgoszcz Roman Catholicism in Poland Mill Island in Bydgoszcz Grodzka Street in Bydgoszcz Jezuicka Street in Bydgoszcz Farna Street in Bydgoszcz References